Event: Nepal Earthquake
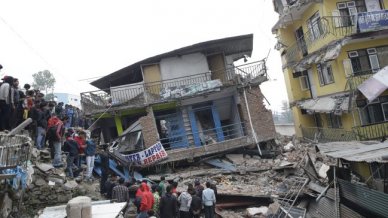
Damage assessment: damage